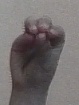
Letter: ha